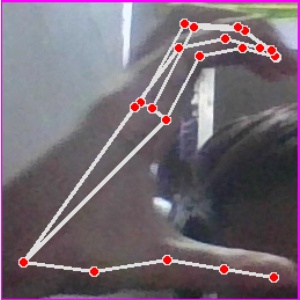
अक्षर: ऋ